Legacy of the Daleks

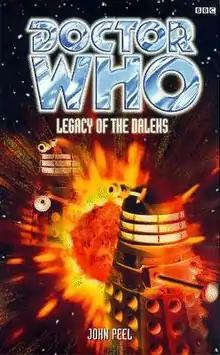

Legacy of the Daleks is an original novel written by John Peel and based on the long-running British science fiction television series "Doctor Who". It features the Eighth Doctor, Susan, the Master - as the Roger Delgado incarnation - and the Daleks.